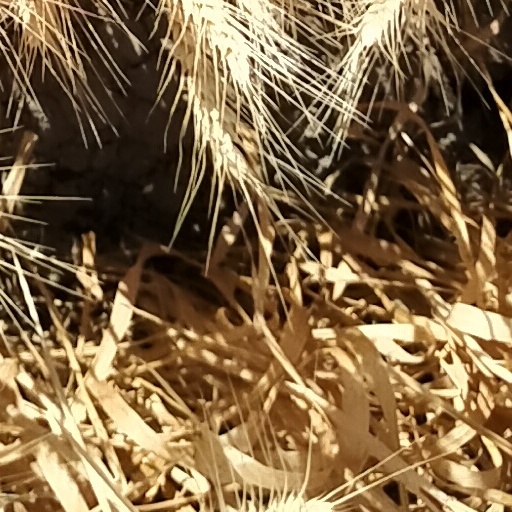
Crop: wheat